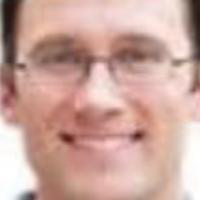
Age group: age 31-40